The Horse Thief

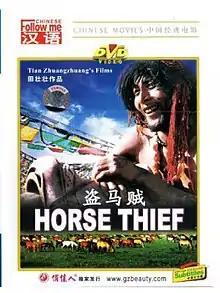
Film poster

The Horse Thief is a 1986 Chinese film by director Tian Zhuangzhuang. It follows one of Tian's favorite topics, Chinese minorities, a topic he touched upon in 1984's "On the Hunting Ground" and would return to in 2004's documentary, "Delamu". Like these other films, "The Horse Thief" shows Tian's fascination with China's ethnic minorities, and in particular the Buddhist ceremonies that these peoples practice.